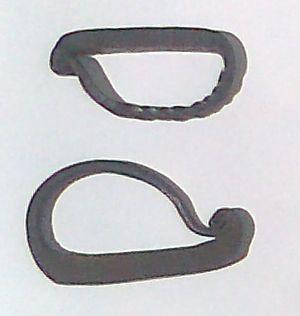
Briquets, Bretagne, fin 18ème siècle